Joseph Halfpenny

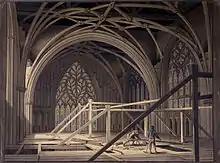
Scaffolding at the West End of York Minster

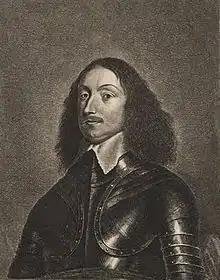
Sir Thomas Herbert, 1st Baronet, engraving by Joseph Halfpenny

From the scaffolding put up in York Minster, Halfpenny made drawings of Gothic ornaments that made his name. They include a record of some portions of the building that were later damaged by fire. In 1795 Halfpenny began to publish by subscription "Gothic Ornaments in the Cathedral Church of York", completed in twenty numbers in 1800. It was reprinted in 1807, under the old date, and a second edition appeared in 1831. The work consists of 175 specimens of ornament and four views of the interior of the church and chapter-house. His "Fragmenta Vetusta, or the Remains of Ancient Buildings in York", was published in 1807. In both these works Halfpenny acted as his own engraver.